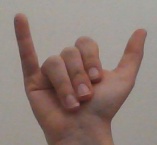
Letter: ya